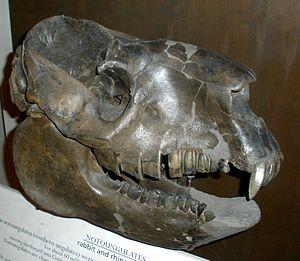
Les Notoungulata sont un ordre éteint d’ongulés, composé de lourds mammifères ongulés qui ont habité l’Amérique du Sud et l’Asie du Paléocène à la fin du Pléistocène et vécu de -57 millions jusqu’à -5 000 ans.
Richard Lawrence Cifelli est un professeur américain de biologie et commissaire d'exposition de paléontologie des vertébrés à la Faculté de biologie de l’Université d'Oklahoma aux États-Unis. Il est né en 1954 à Centralia.